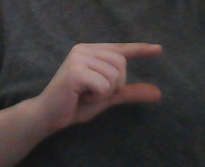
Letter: dal